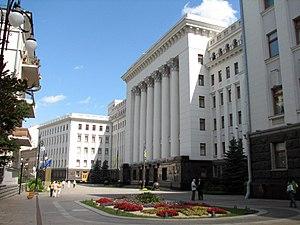
Kiev est la capitale et la plus grande ville d'Ukraine. C'est aussi le chef-lieu de l'oblast de Kiev et l'une des plus anciennes villes de Ruthénie. Elle comptait 2 887 974 habitants en 2015.
Le président d'Ukraine, élu par les citoyens ukrainiens au suffrage universel direct, est le chef de l’État ukrainien.